The Burning Dead

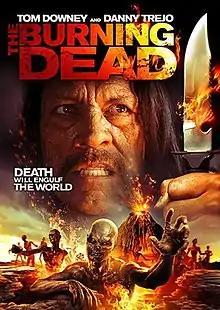
Film poster

The Burning Dead (also Volcano Zombies) is a 2015 American horror film directed by Rene Perez, written by Jeff Miller and Jason Ancona, and starring Tom Downey and Moniqa Plante.